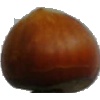
Label: nut_forest